Hindu Temple of Ottawa-Carleton

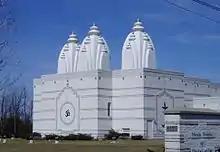
Hindu Temple looking northeast

Hindu Temple of Ottawa-Carleton is a significant Hindu temple in the Gloucester section of Ottawa.